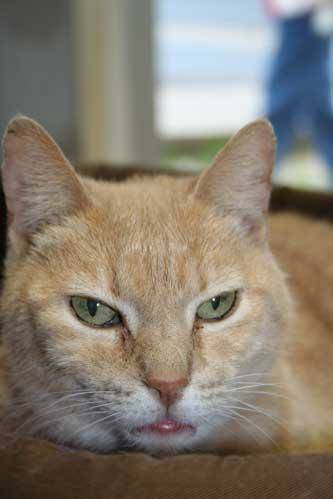
Label: cat